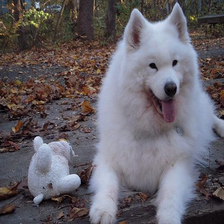
Species: dog
Breed: samoyed